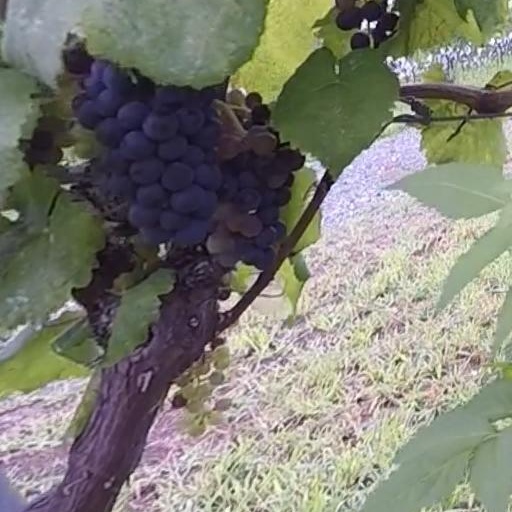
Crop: grape